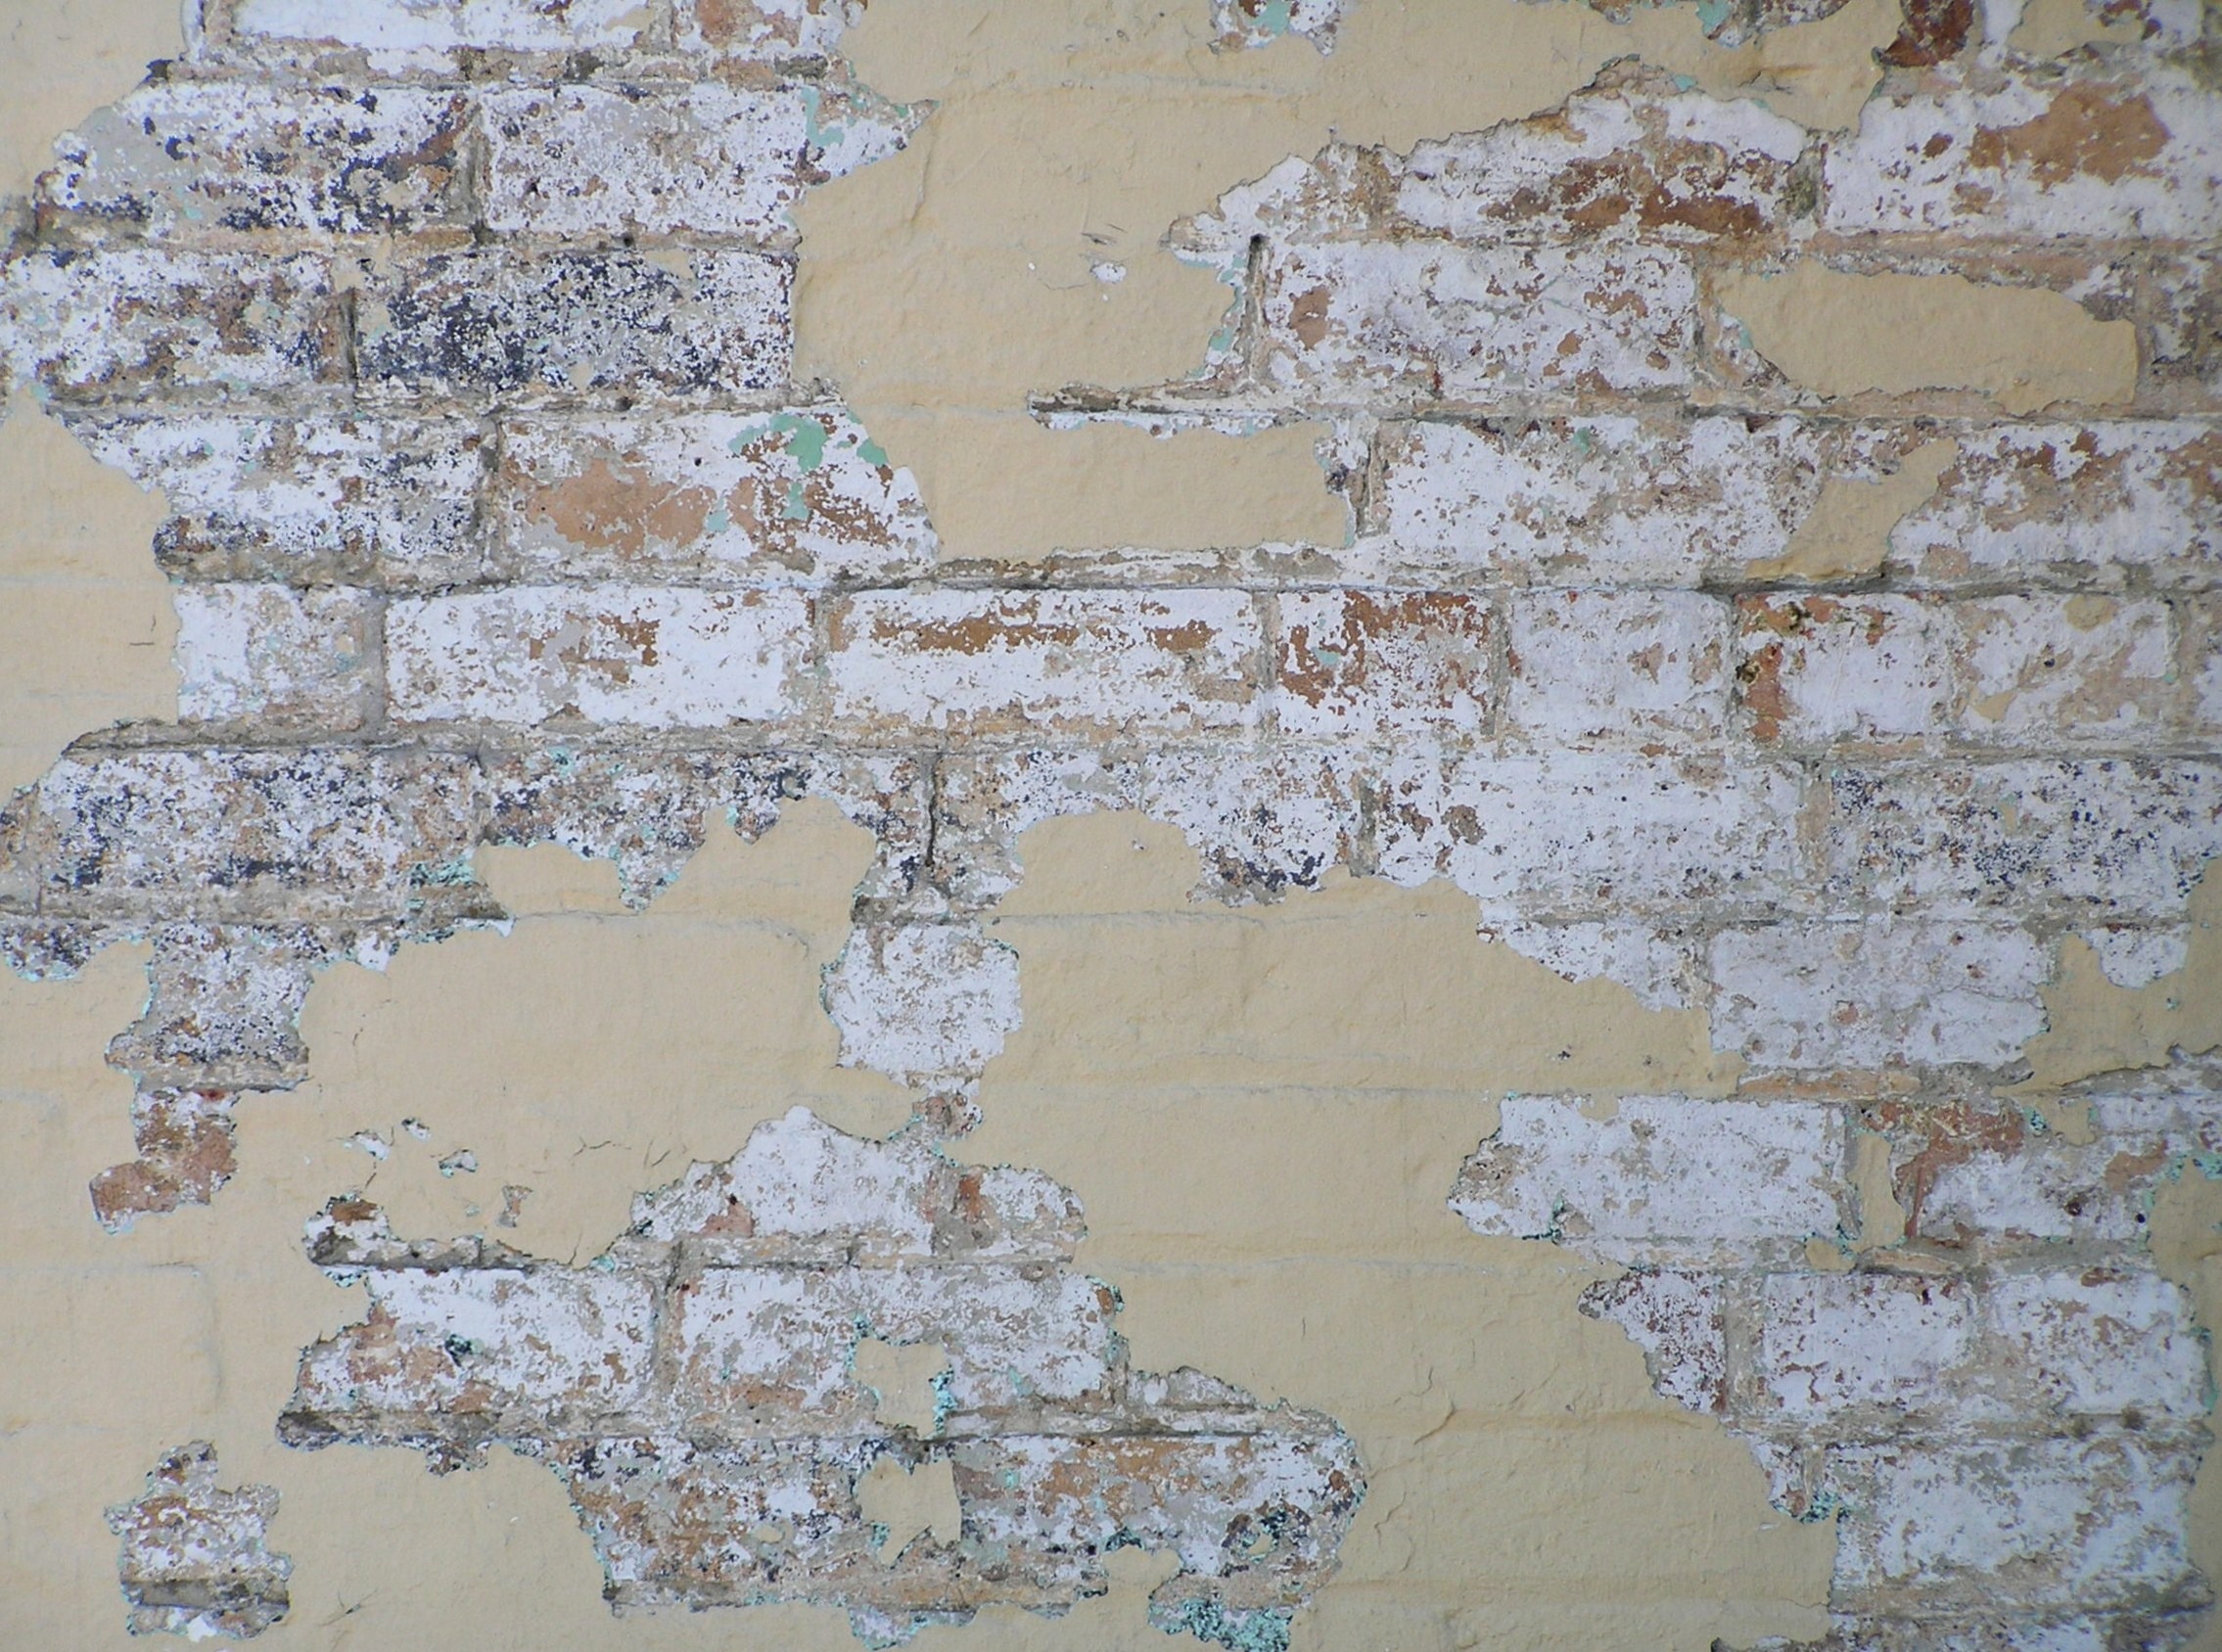
floor, old, city, urban, wall, pattern, tile, grunge, brick, material, map, art, plaster, flooring